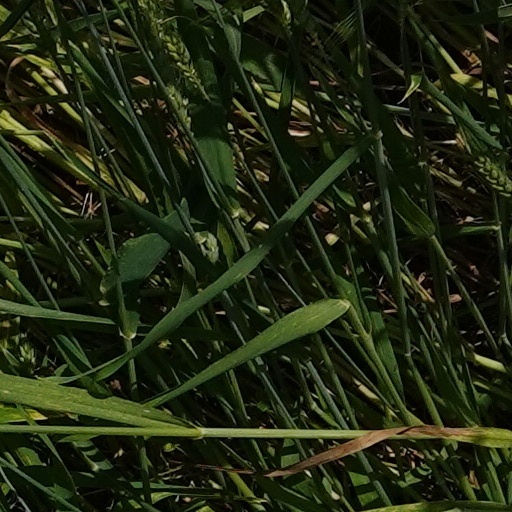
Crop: wheat